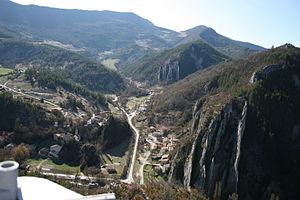
Vue sur Beaumont-en-Diois
Beaumont-en-Diois est une commune française située dans le département de la Drôme, en région Auvergne-Rhône-Alpes.